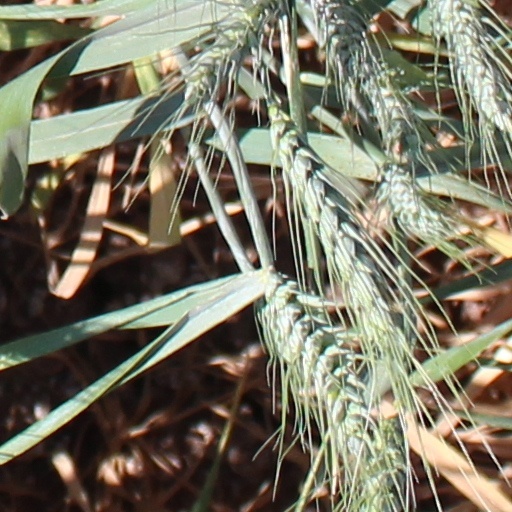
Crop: wheat